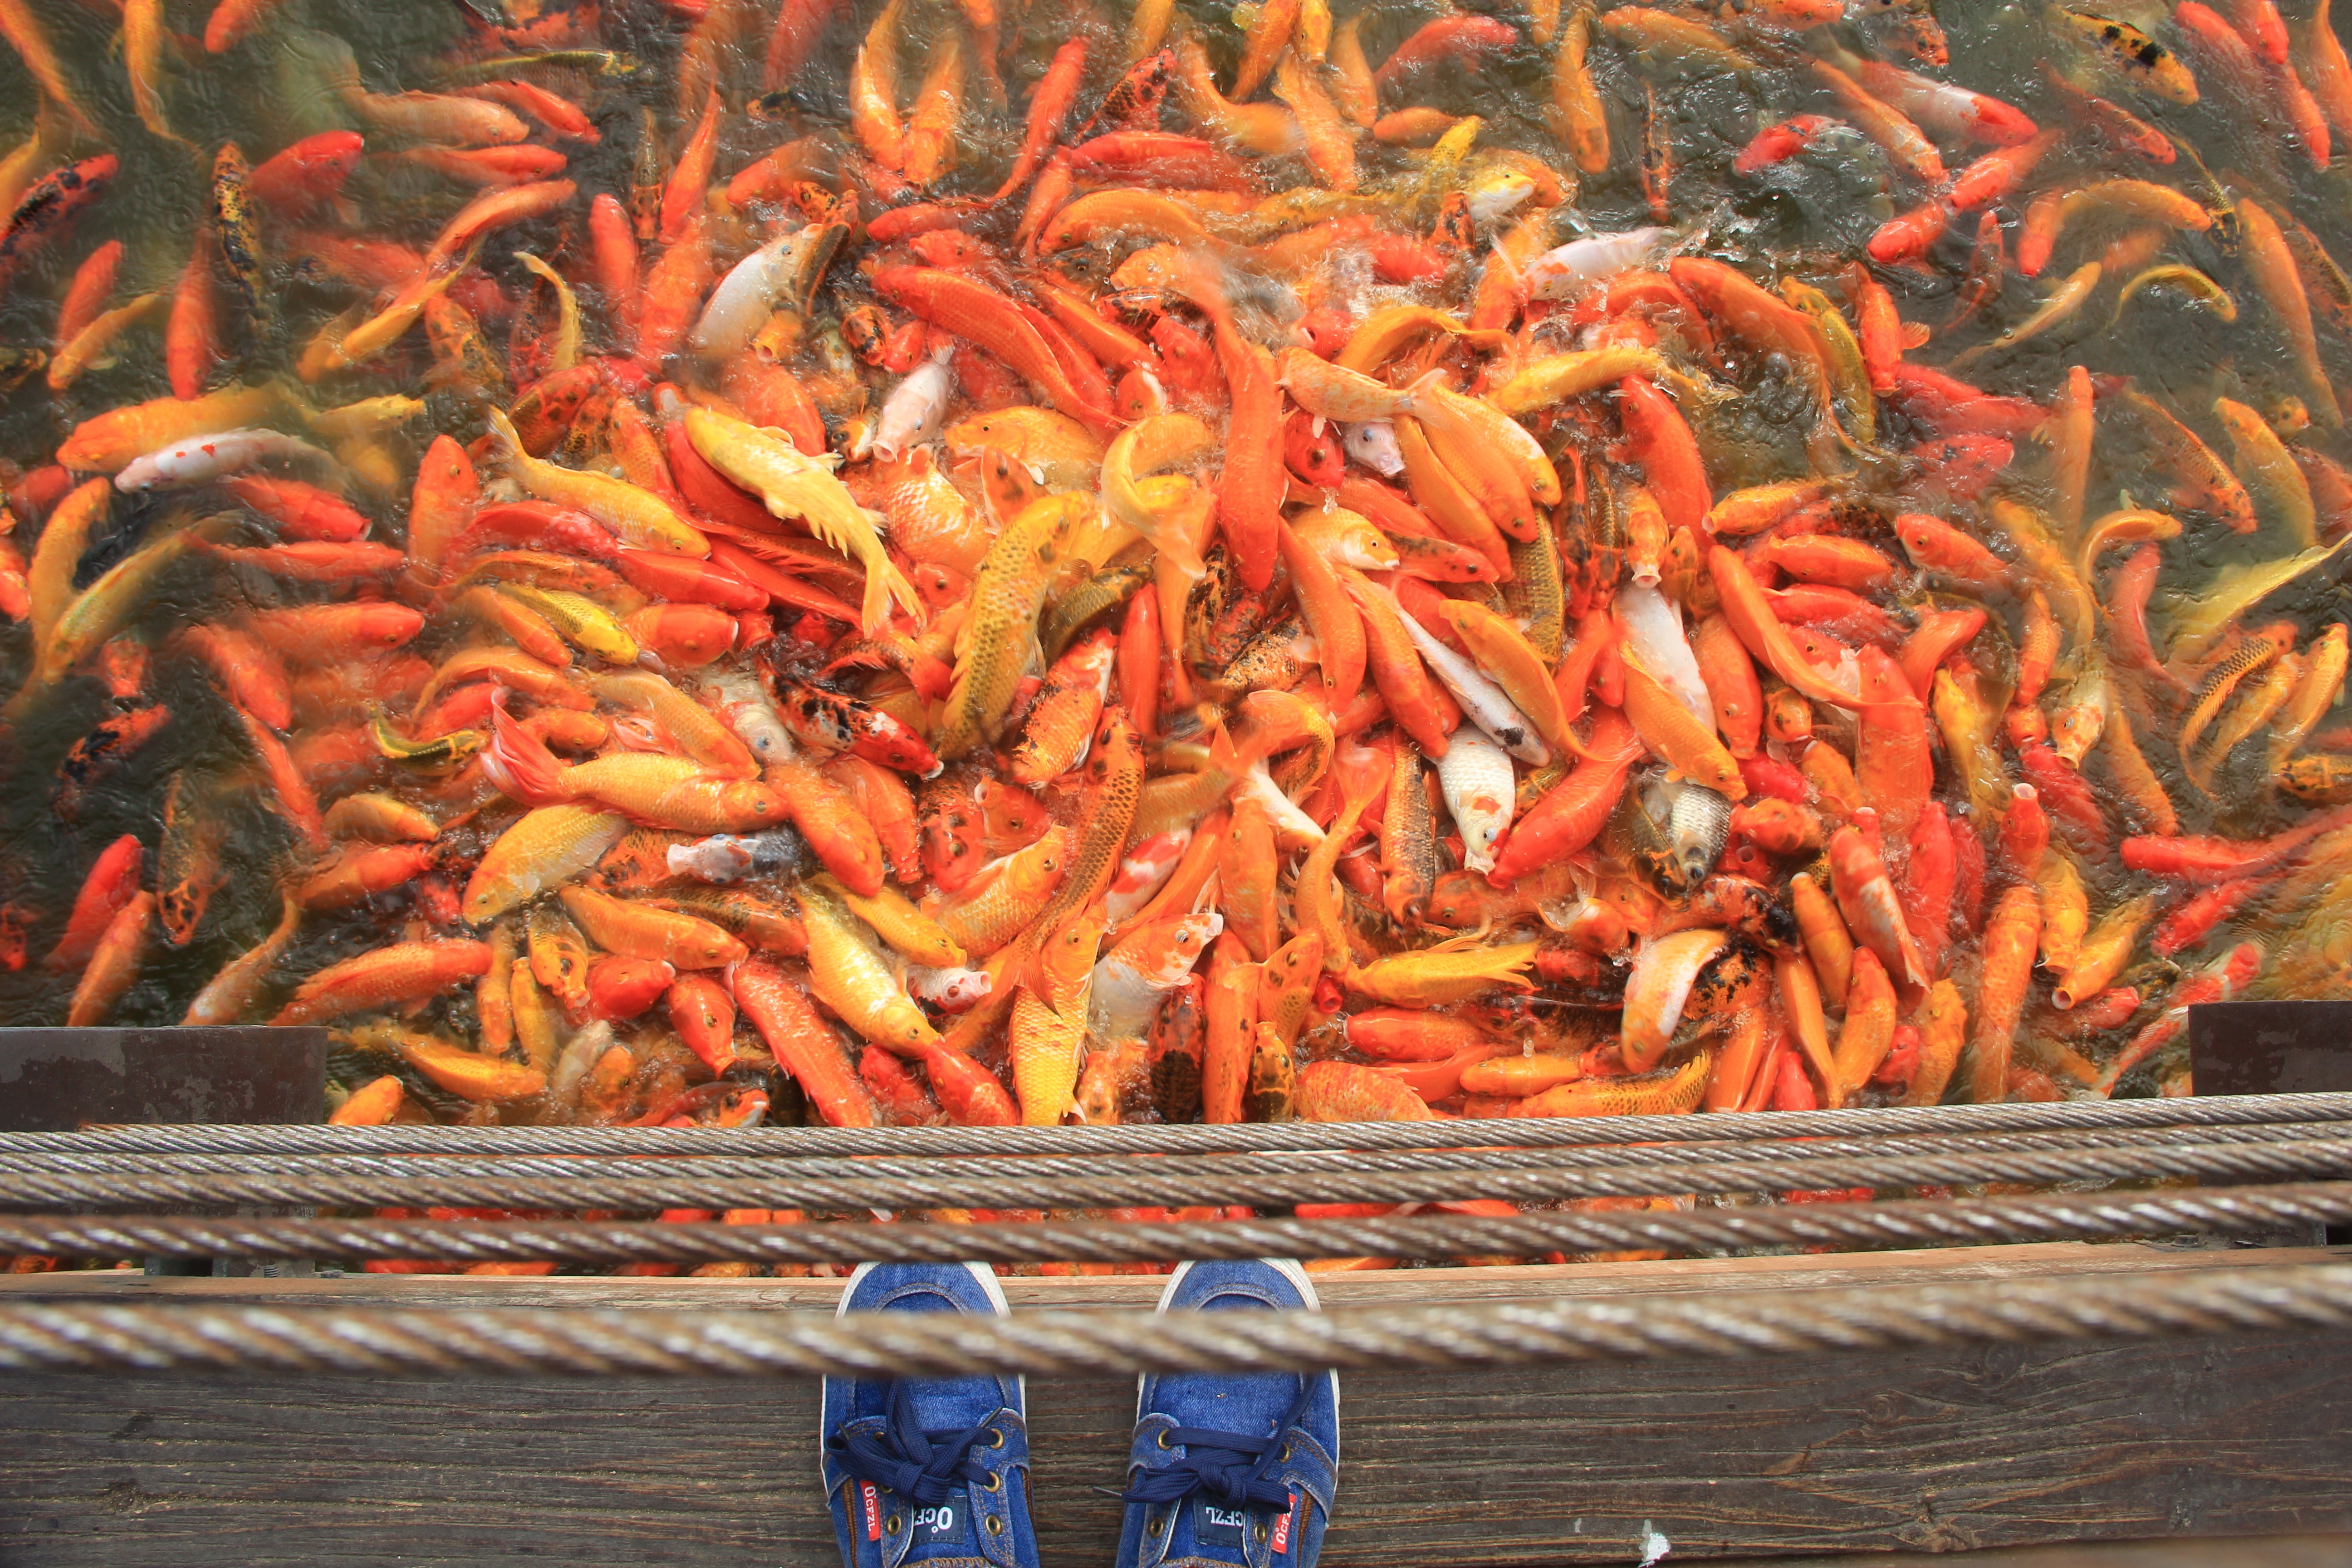
water, nature, pond, asian, swim, orange, dish, food, chinese, red, produce, vegetable, seafood, aquatic, colorful, yellow, fish, cuisine, zen, swimming, invertebrate, relaxation, gold, japanese, beautiful, ornamental, koi, carp, oriental, luck, fortune, koi fish, chili pepper, seafood boil